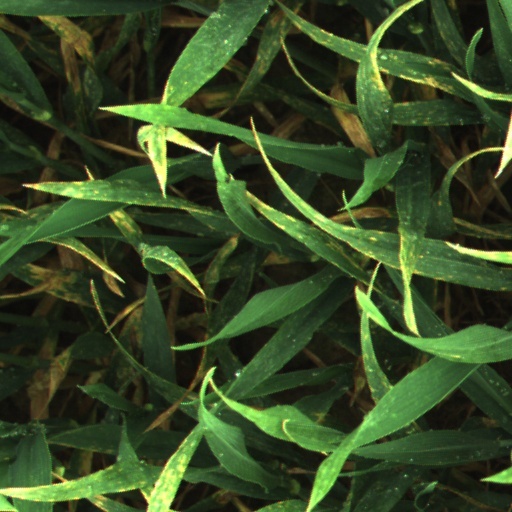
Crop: wheat